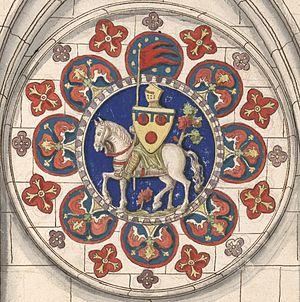
Pierre de Courtenay († 1250), seigneur de Conches et de Mehun